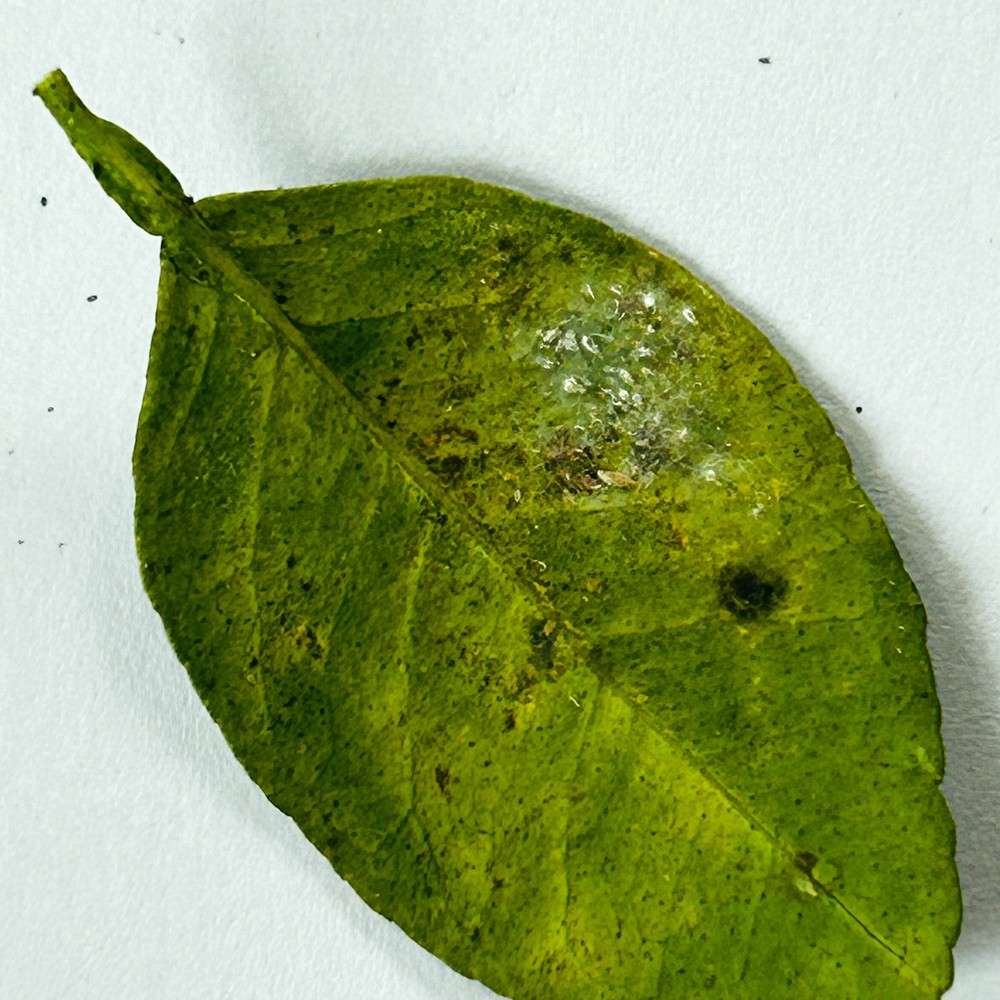
Label: Bacterial Blight